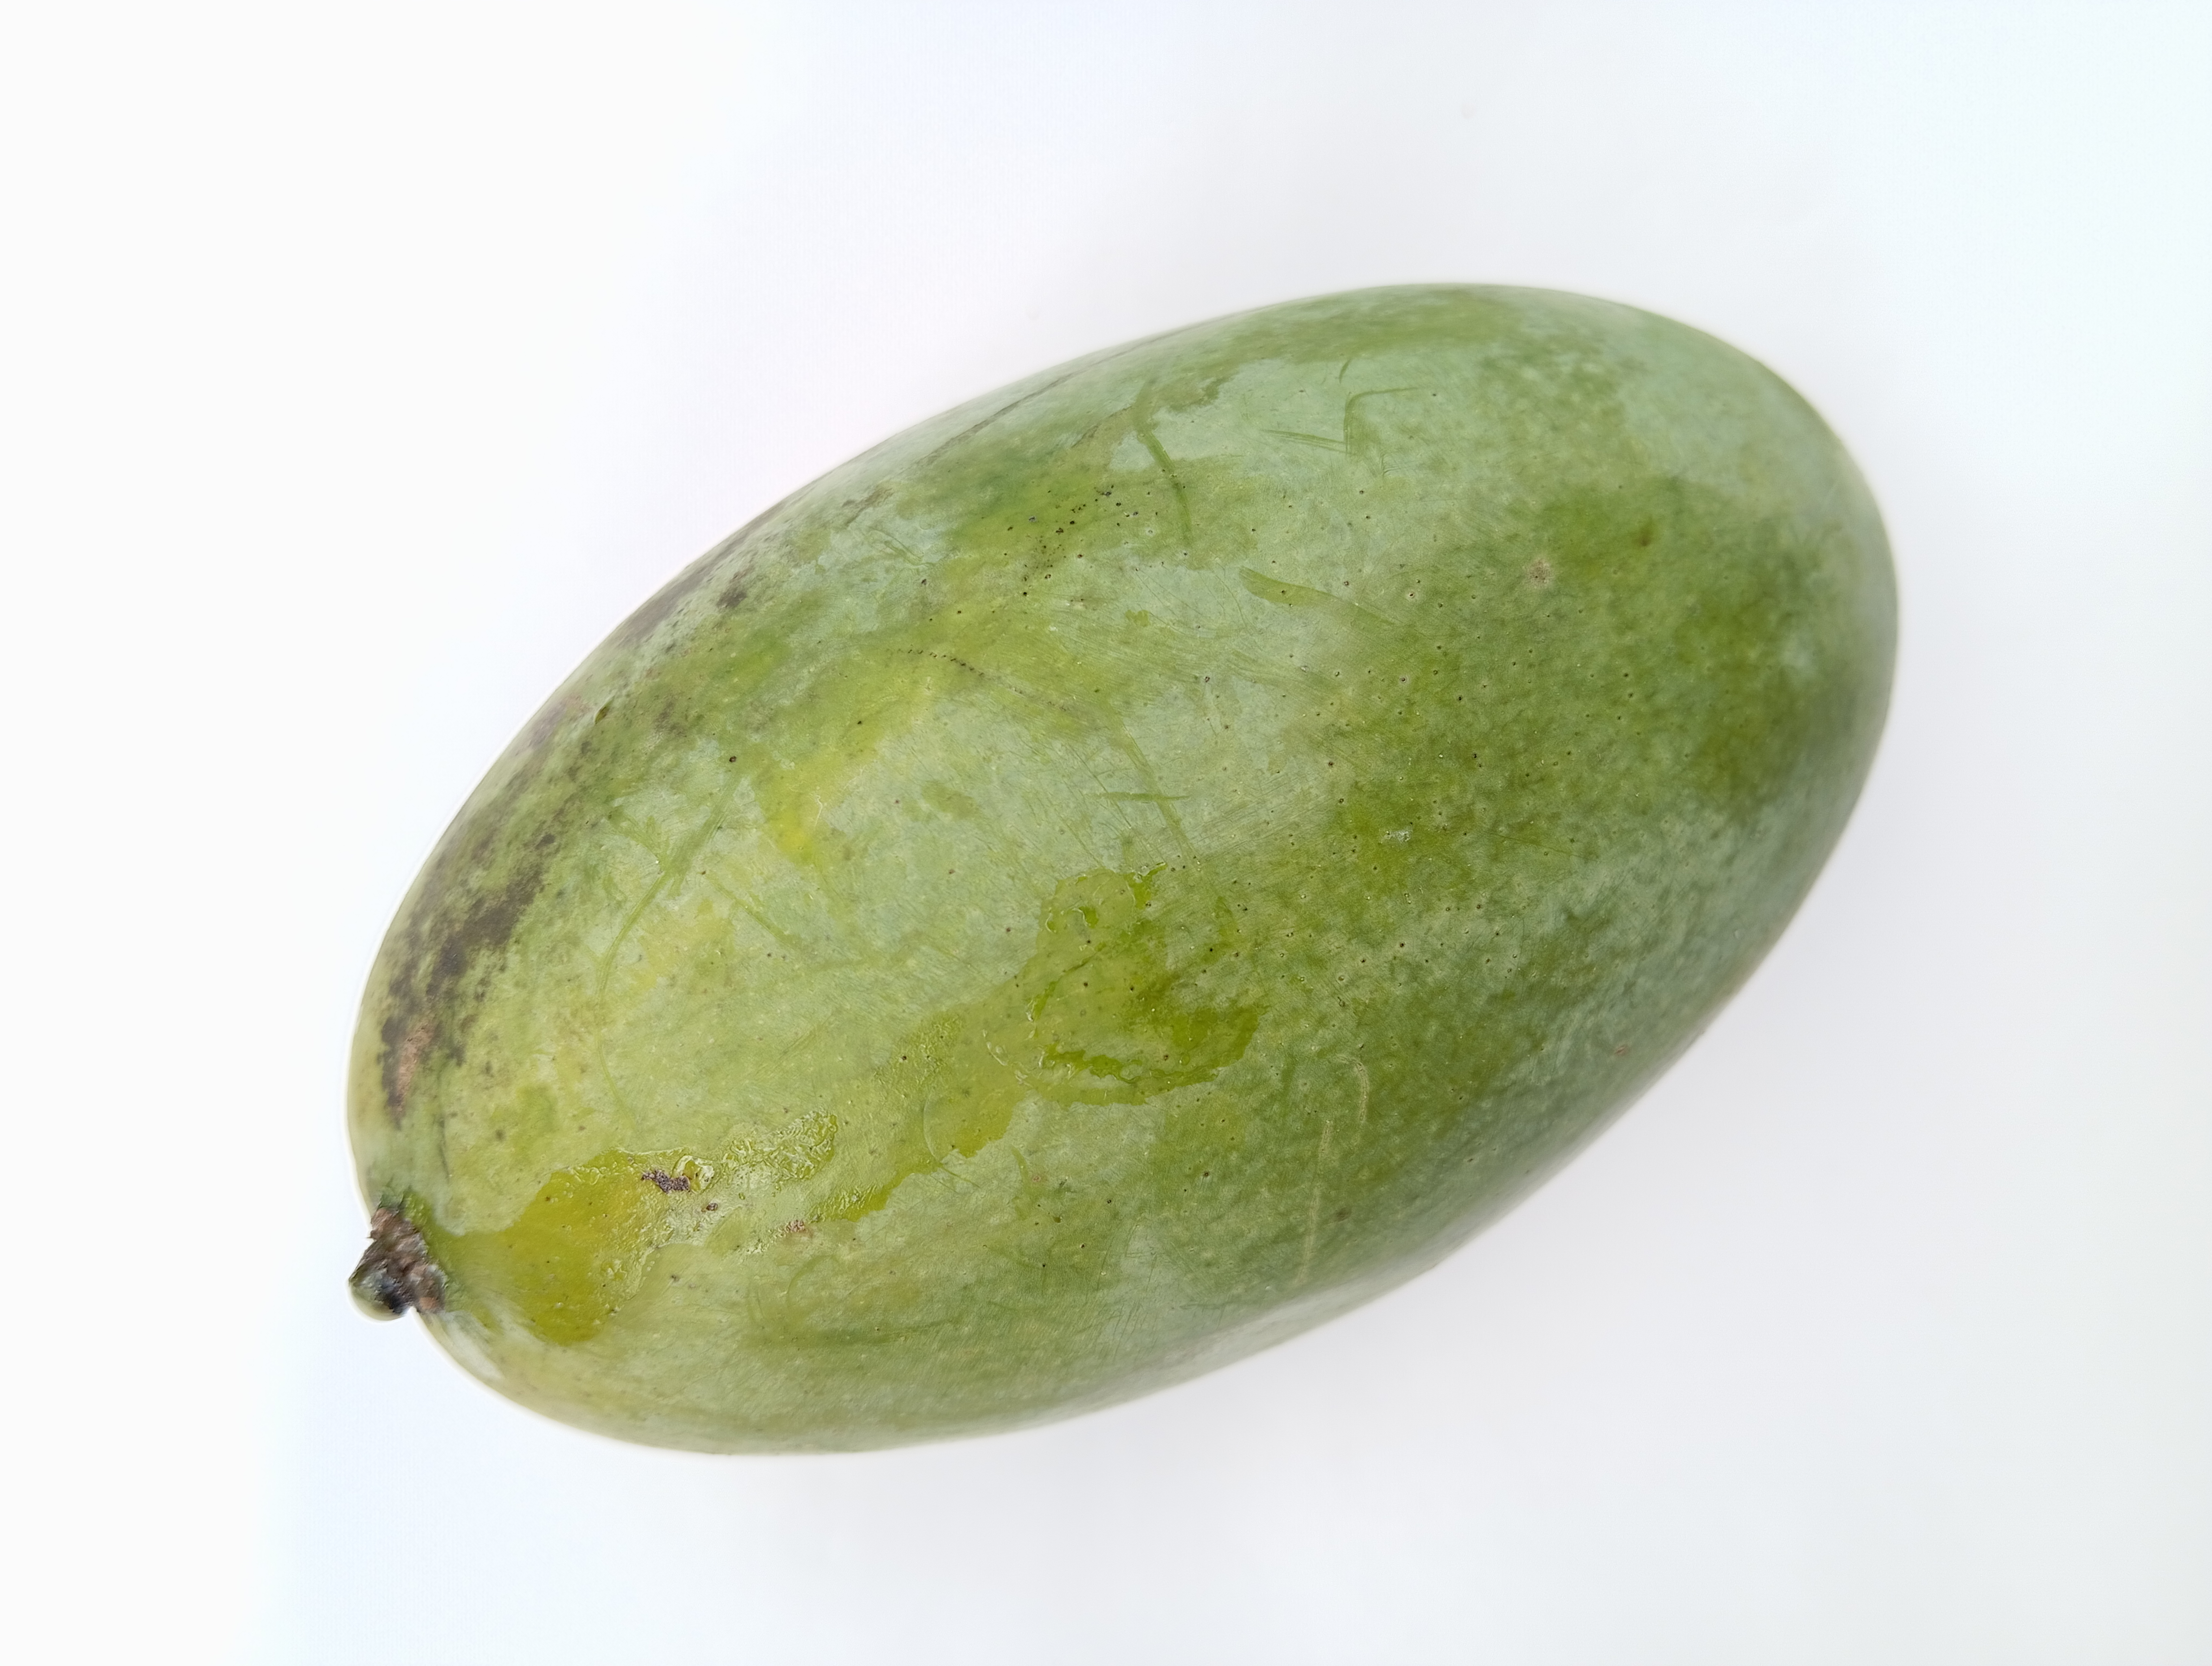
Mango variety: Amrapali